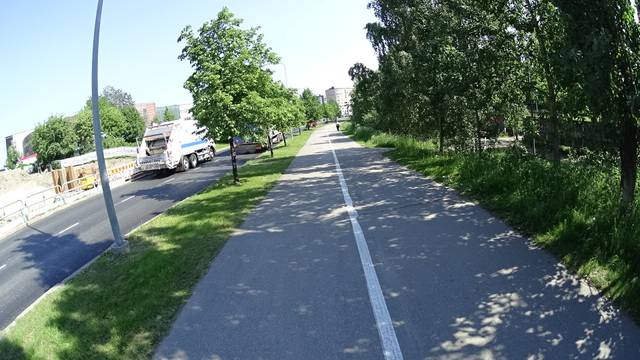
Region: Finland
Coordinates: 60.201, 24.963